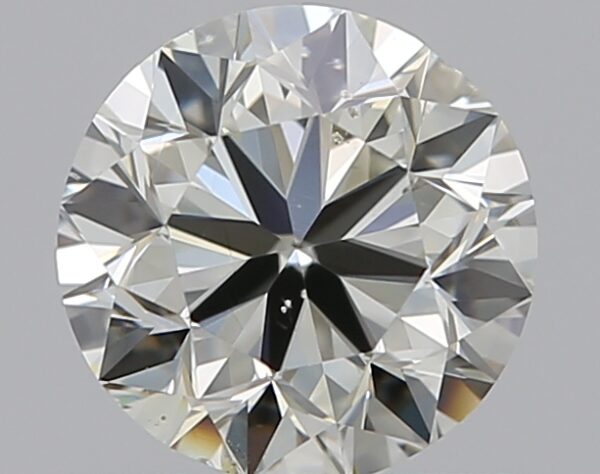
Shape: round
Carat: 0.7
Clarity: SI1
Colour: L
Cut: VG
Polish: EX
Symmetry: VG
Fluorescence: N
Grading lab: GIA
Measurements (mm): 5.49 x 5.55 x 3.56